German settlements in the Riverina

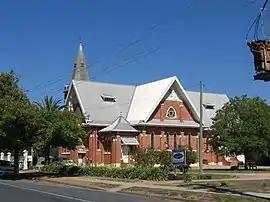
Zion Lutheran Church in Walla Walla. This is the largest Lutheran Church in New South Wales.

In Australia, a number of German settlements in the Riverina were established in the late nineteenth century. The settlements were populated by Germans migrating both from established German settlements in South Australia and directly from Germany. Due to the distinct religious and language difference between the new settlers and the established Anglo-Celtic community in the Riverina, these settlements maintained a distinct cultural identity.